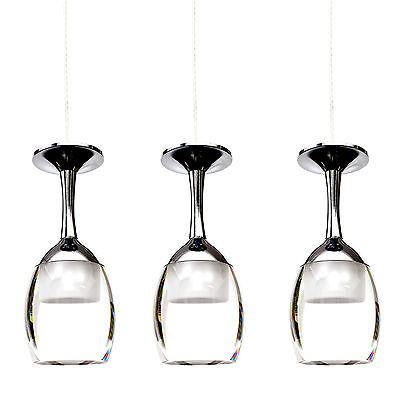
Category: lamp